James Brown

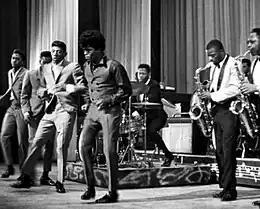
Brown (middle) and the Famous Flames (far left to right, Bobby Bennett, Lloyd Stallworth, and Bobby Byrd), performing live at the Apollo Theater in New York City, 1964

"Live at the Apollo" was released in June 1963 and became an immediate hit, eventually reaching number two on the Top LPs chart and selling over a million copies, staying on the charts for 14 months. In 1963, Brown scored his first top 20 pop hit with his rendition of the standard "Prisoner of Love". He launched his first label, Try Me Records, which included recordings by Tammy Montgomery, later to be famous as Tammi Terrell, Johnny & Bill (Famous Flames associates Johnny Terry and Bill Hollings) and the Poets, which was another name used for Brown's backing band. During this time, Brown began an ill-fated two-year relationship with 17-year-old Tammi Terrell when she sang in his revue. Terrell ended their personal and professional relationship because of Brown's abusive behavior.